Kavanagh (novel)

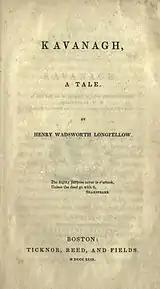
First edition title page

Kavanagh is a novel by the American poet Henry Wadsworth Longfellow.